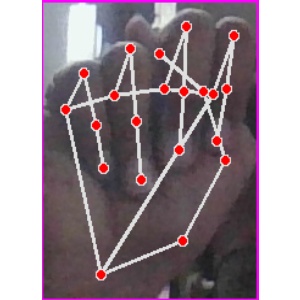
अक्षर: न